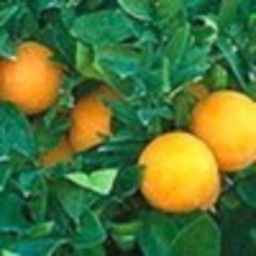
Label: peels